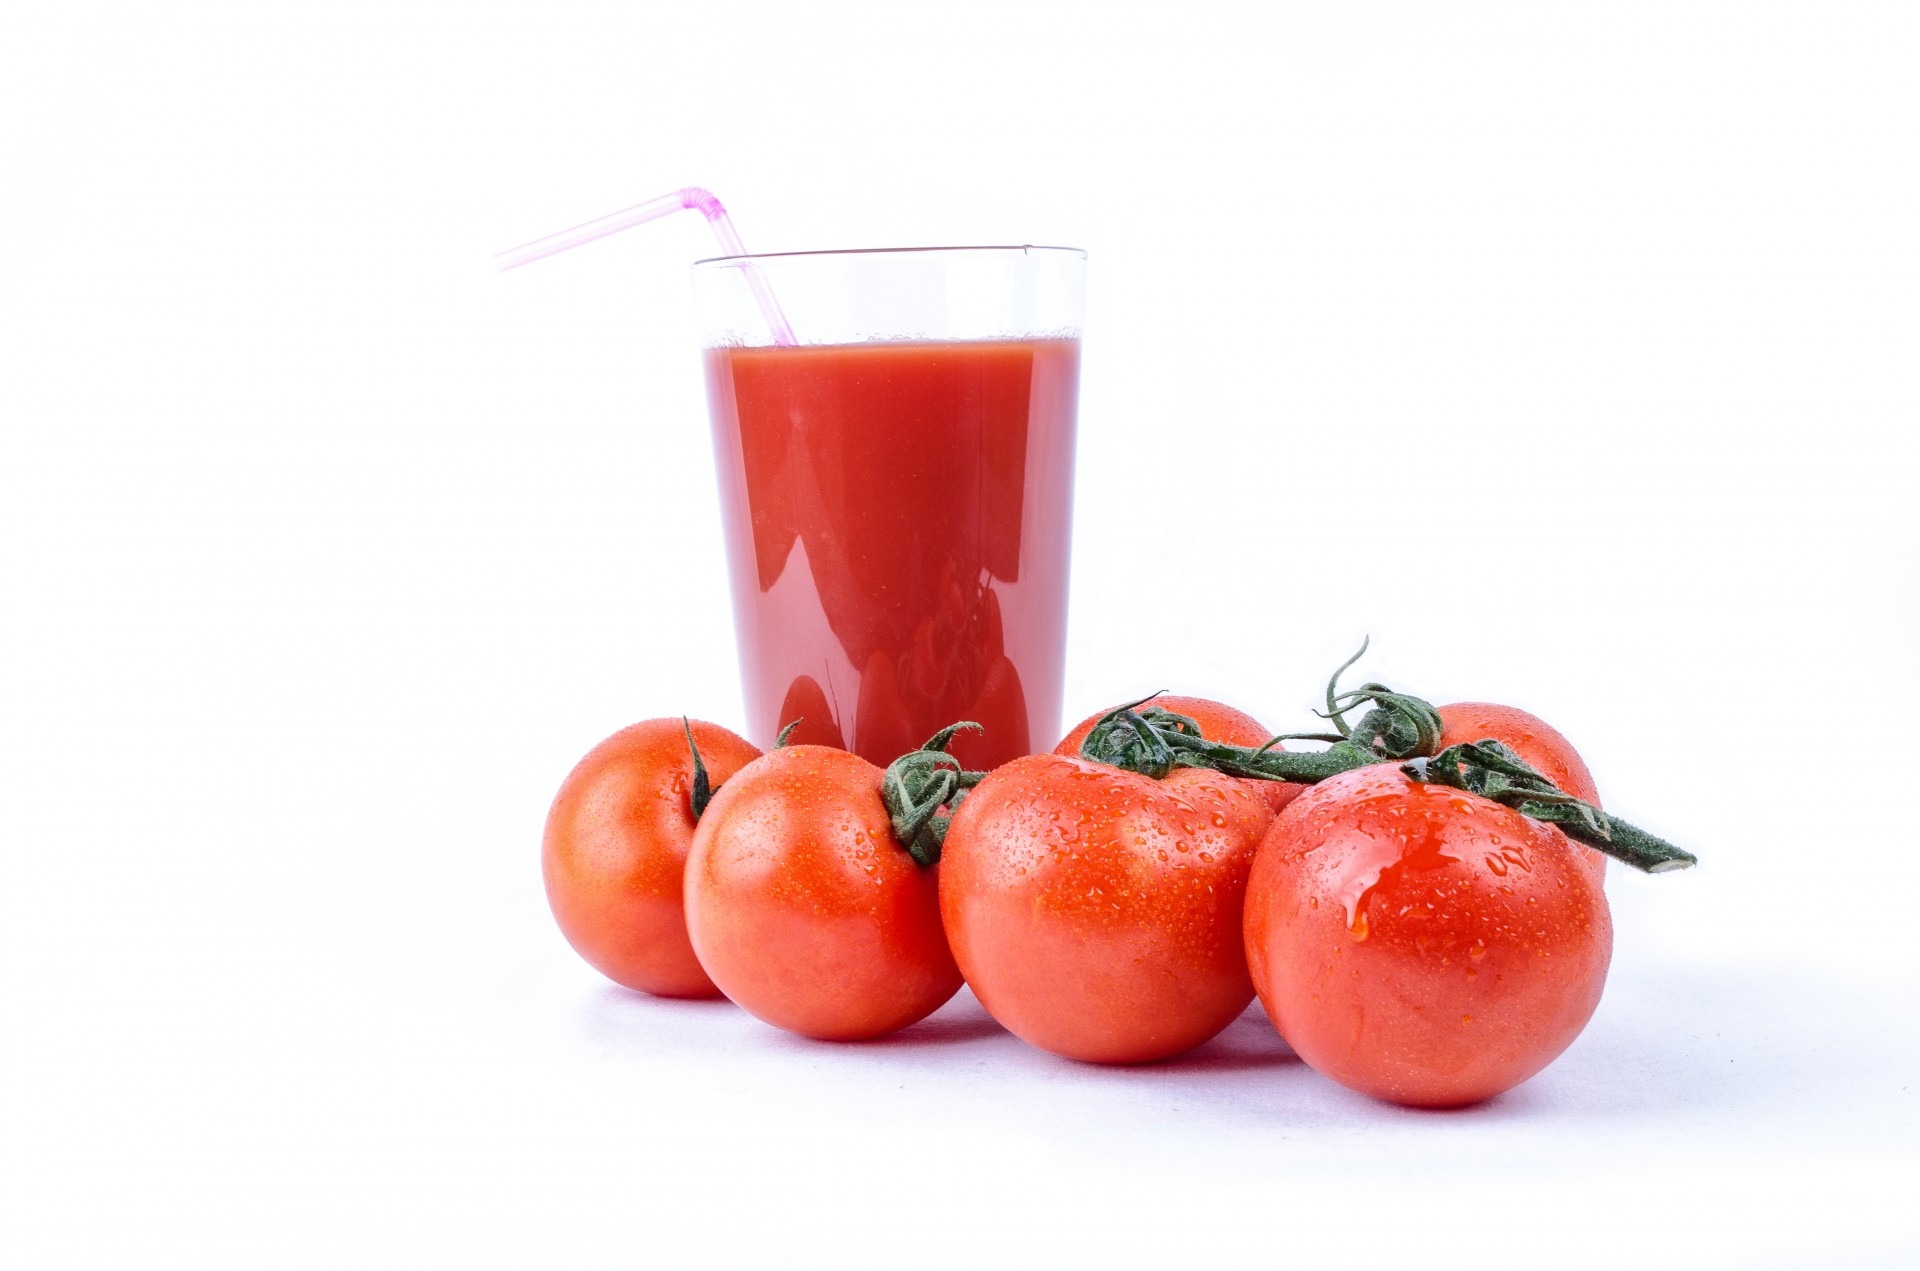
plant, white, fruit, isolated, ripe, meal, food, red, cooking, ingredient, produce, vegetable, natural, fresh, drink, gourmet, healthy, snack, tomato, smoothie, juice, vitamin, nutrition, vegetables, seasonal, vegetarian, diet, edible, gastronomy, organic, beverages, filled, flowering plant, tomato juice, land plant